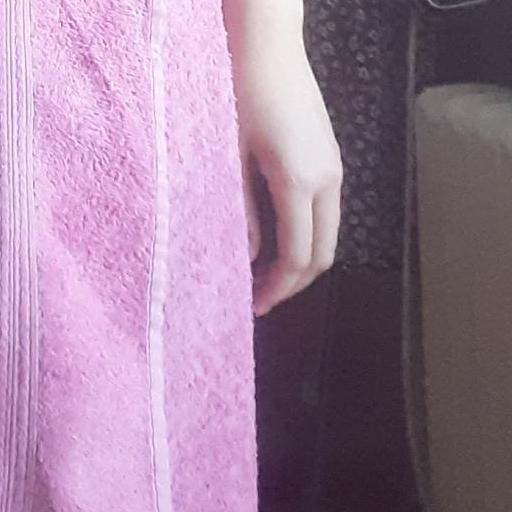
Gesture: no_gesture